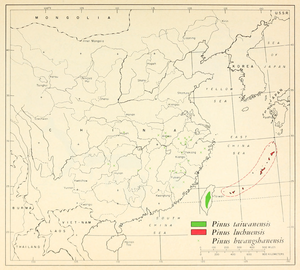
Pinus luchuensis est une espèce de conifères de la famille des Pinaceae.
Pinus taiwanensis est une espèce de conifères de la famille des Pinaceae.